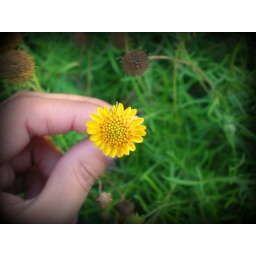
A beautiful tiny flower surrounded by dead flowers. I was walking on campus and saw this tiny yellow beauty.